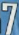
Number: 7